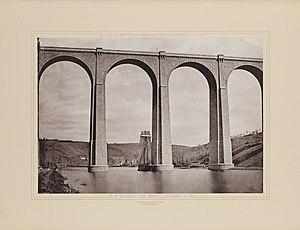
Port-Launay [pɔʁlonɛ] signifiant « Moulin-de-l'aulnaie » est une commune du département du Finistère, dans la région Bretagne, en France. Elle est traversée par l'Aulne.